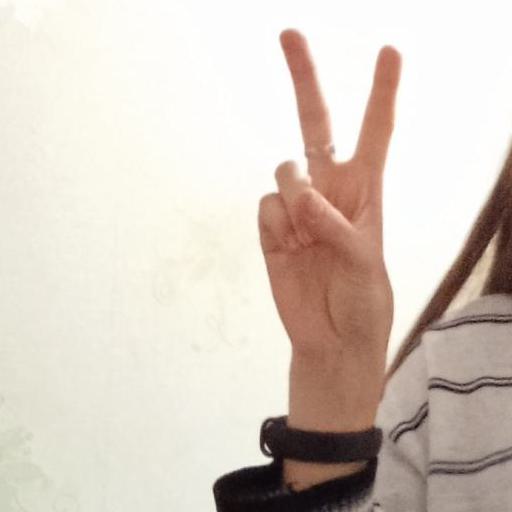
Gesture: peace